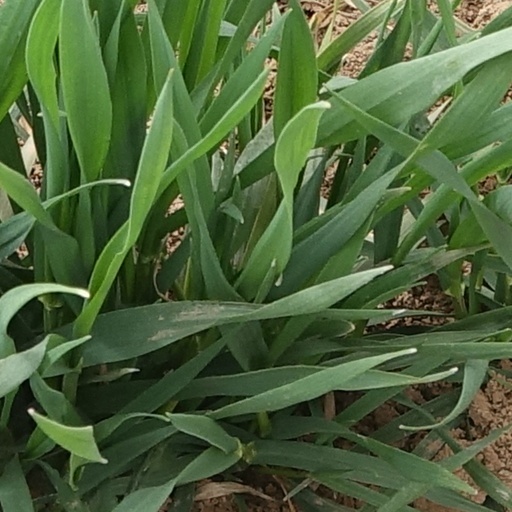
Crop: wheat